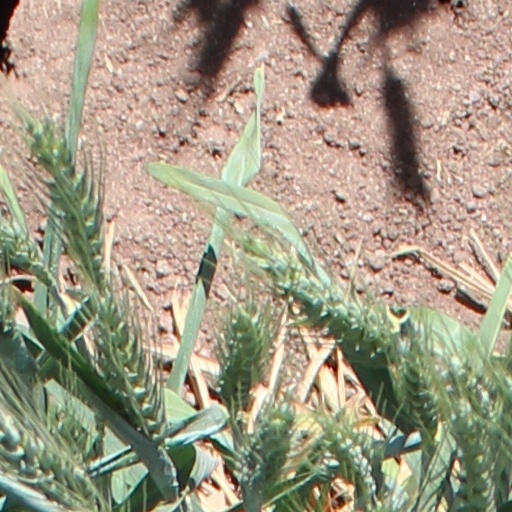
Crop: wheat